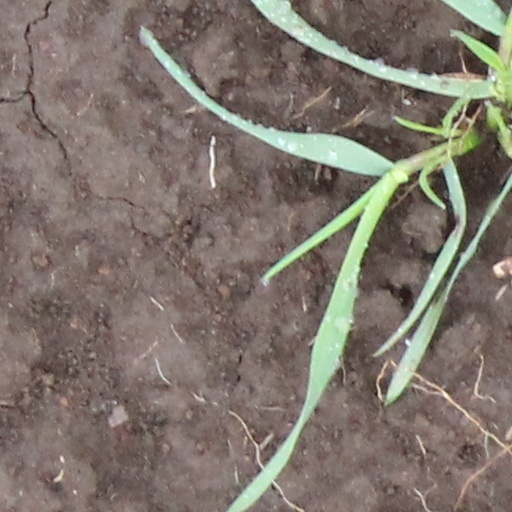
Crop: wheat